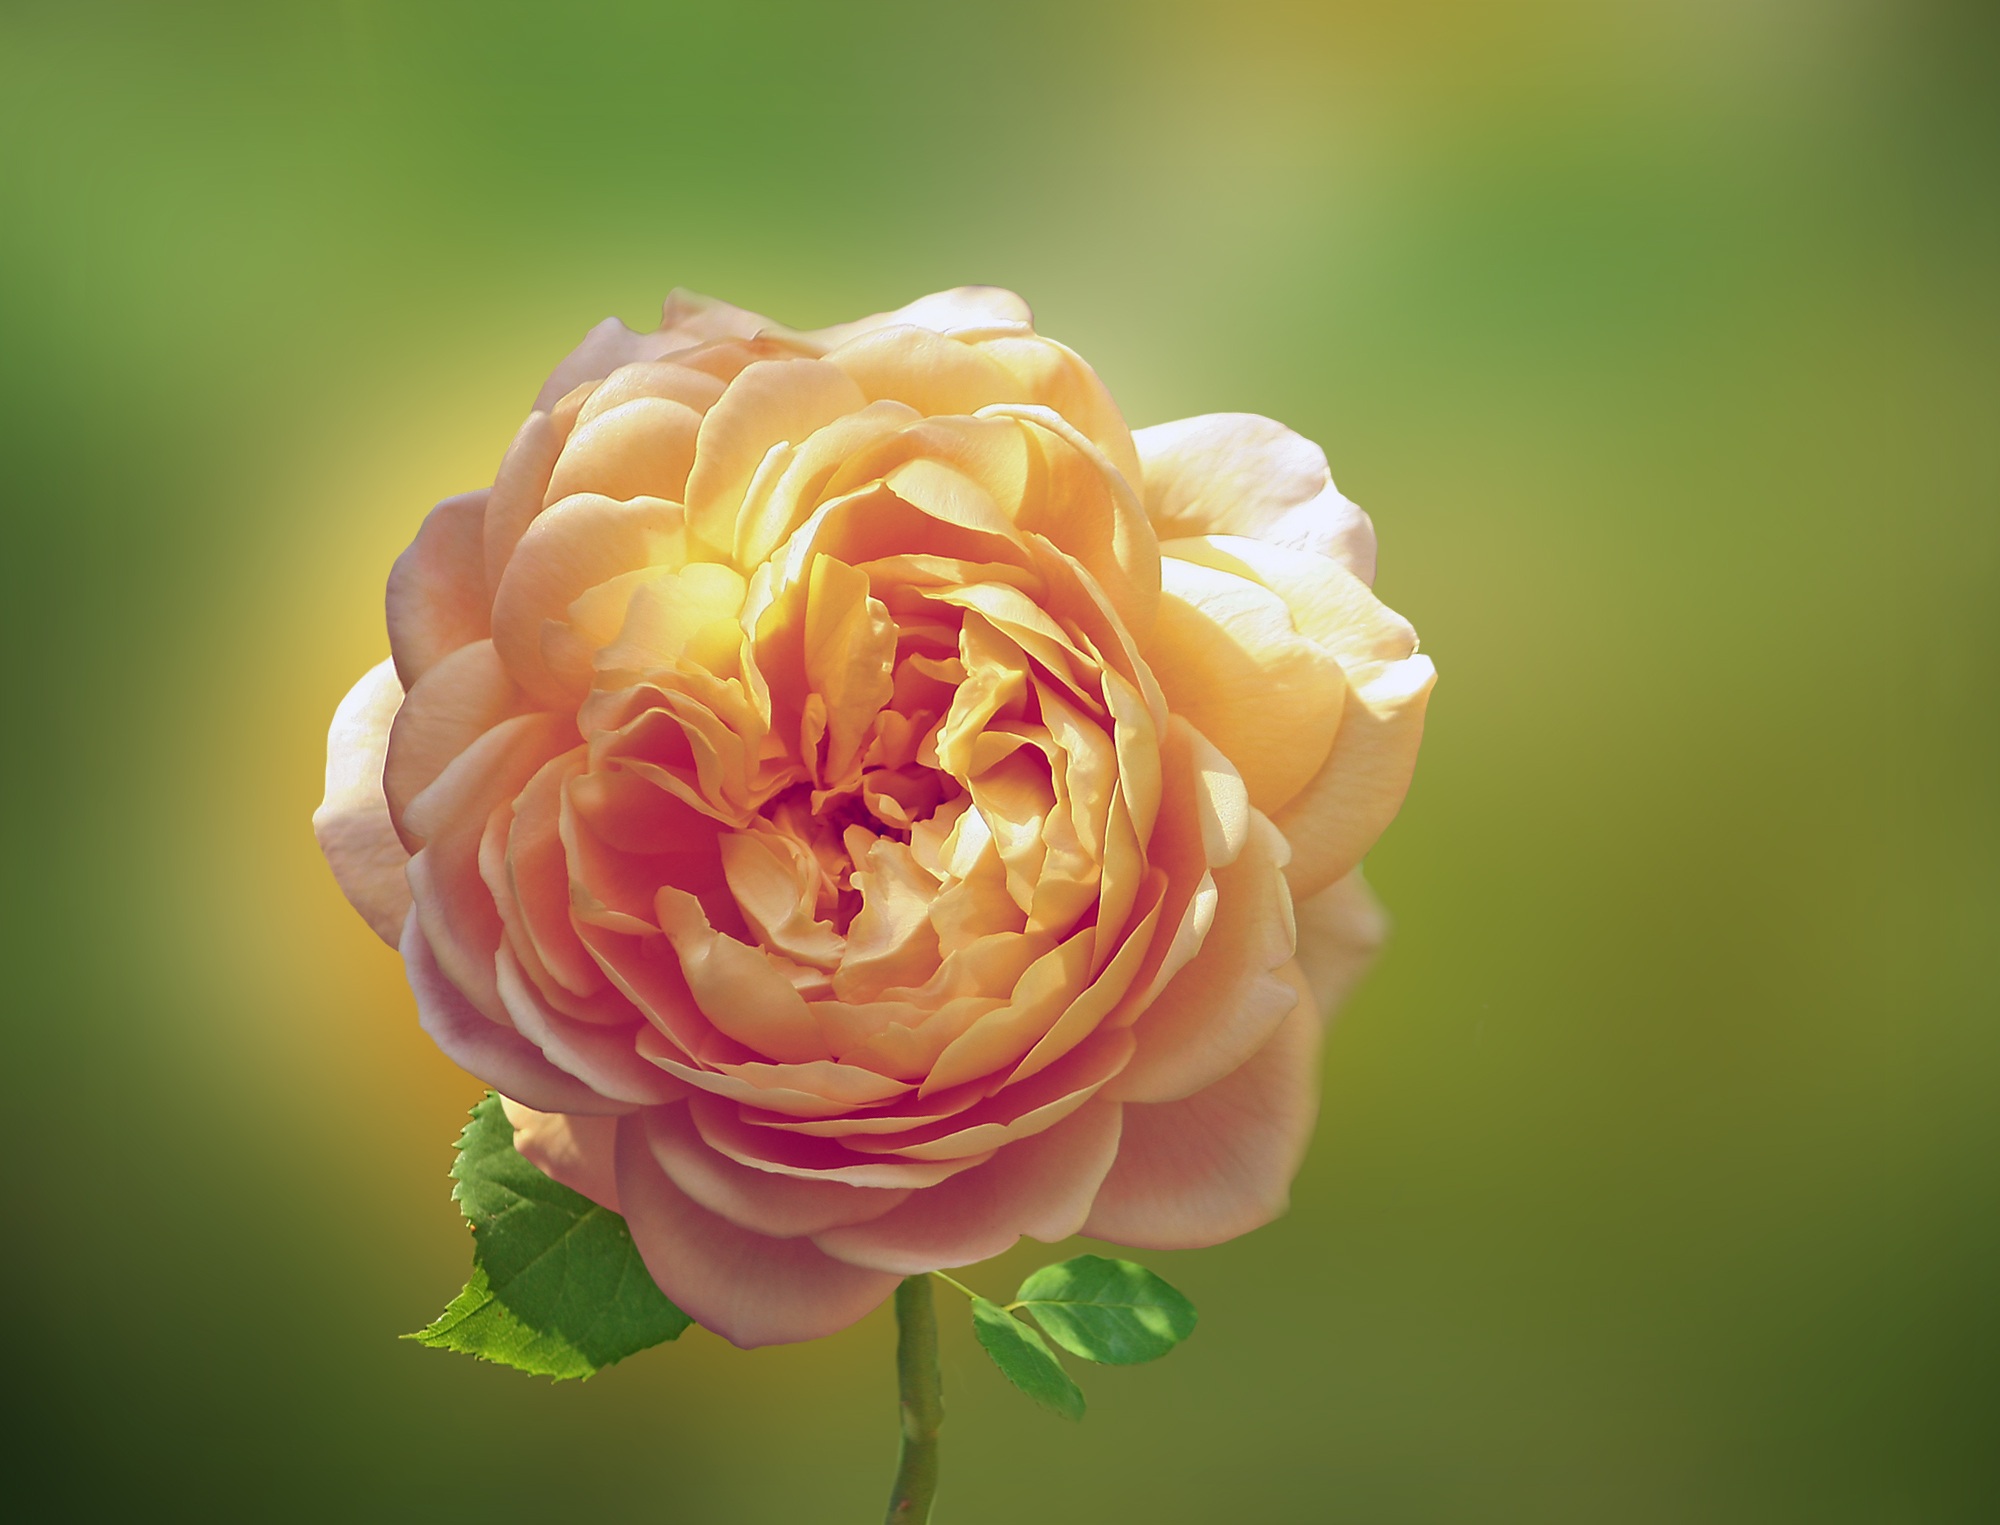
nature, blossom, plant, photography, flower, petal, summer, rose, orange, yellow, flora, close up, bud, rose bloom, macro photography, flowering plant, garden roses, rose family, plant stem, land plant, rosa centifolia